August von Dönhoff

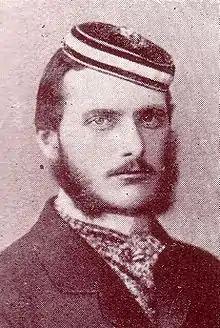
Count Dönhoff as Bonner Preuße

August Karl Graf von Dönhoff-Friedrichstein (26 January 1845 – 9 September 1920) was a Prussian nobleman, diplomat and politician.